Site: brandenburg
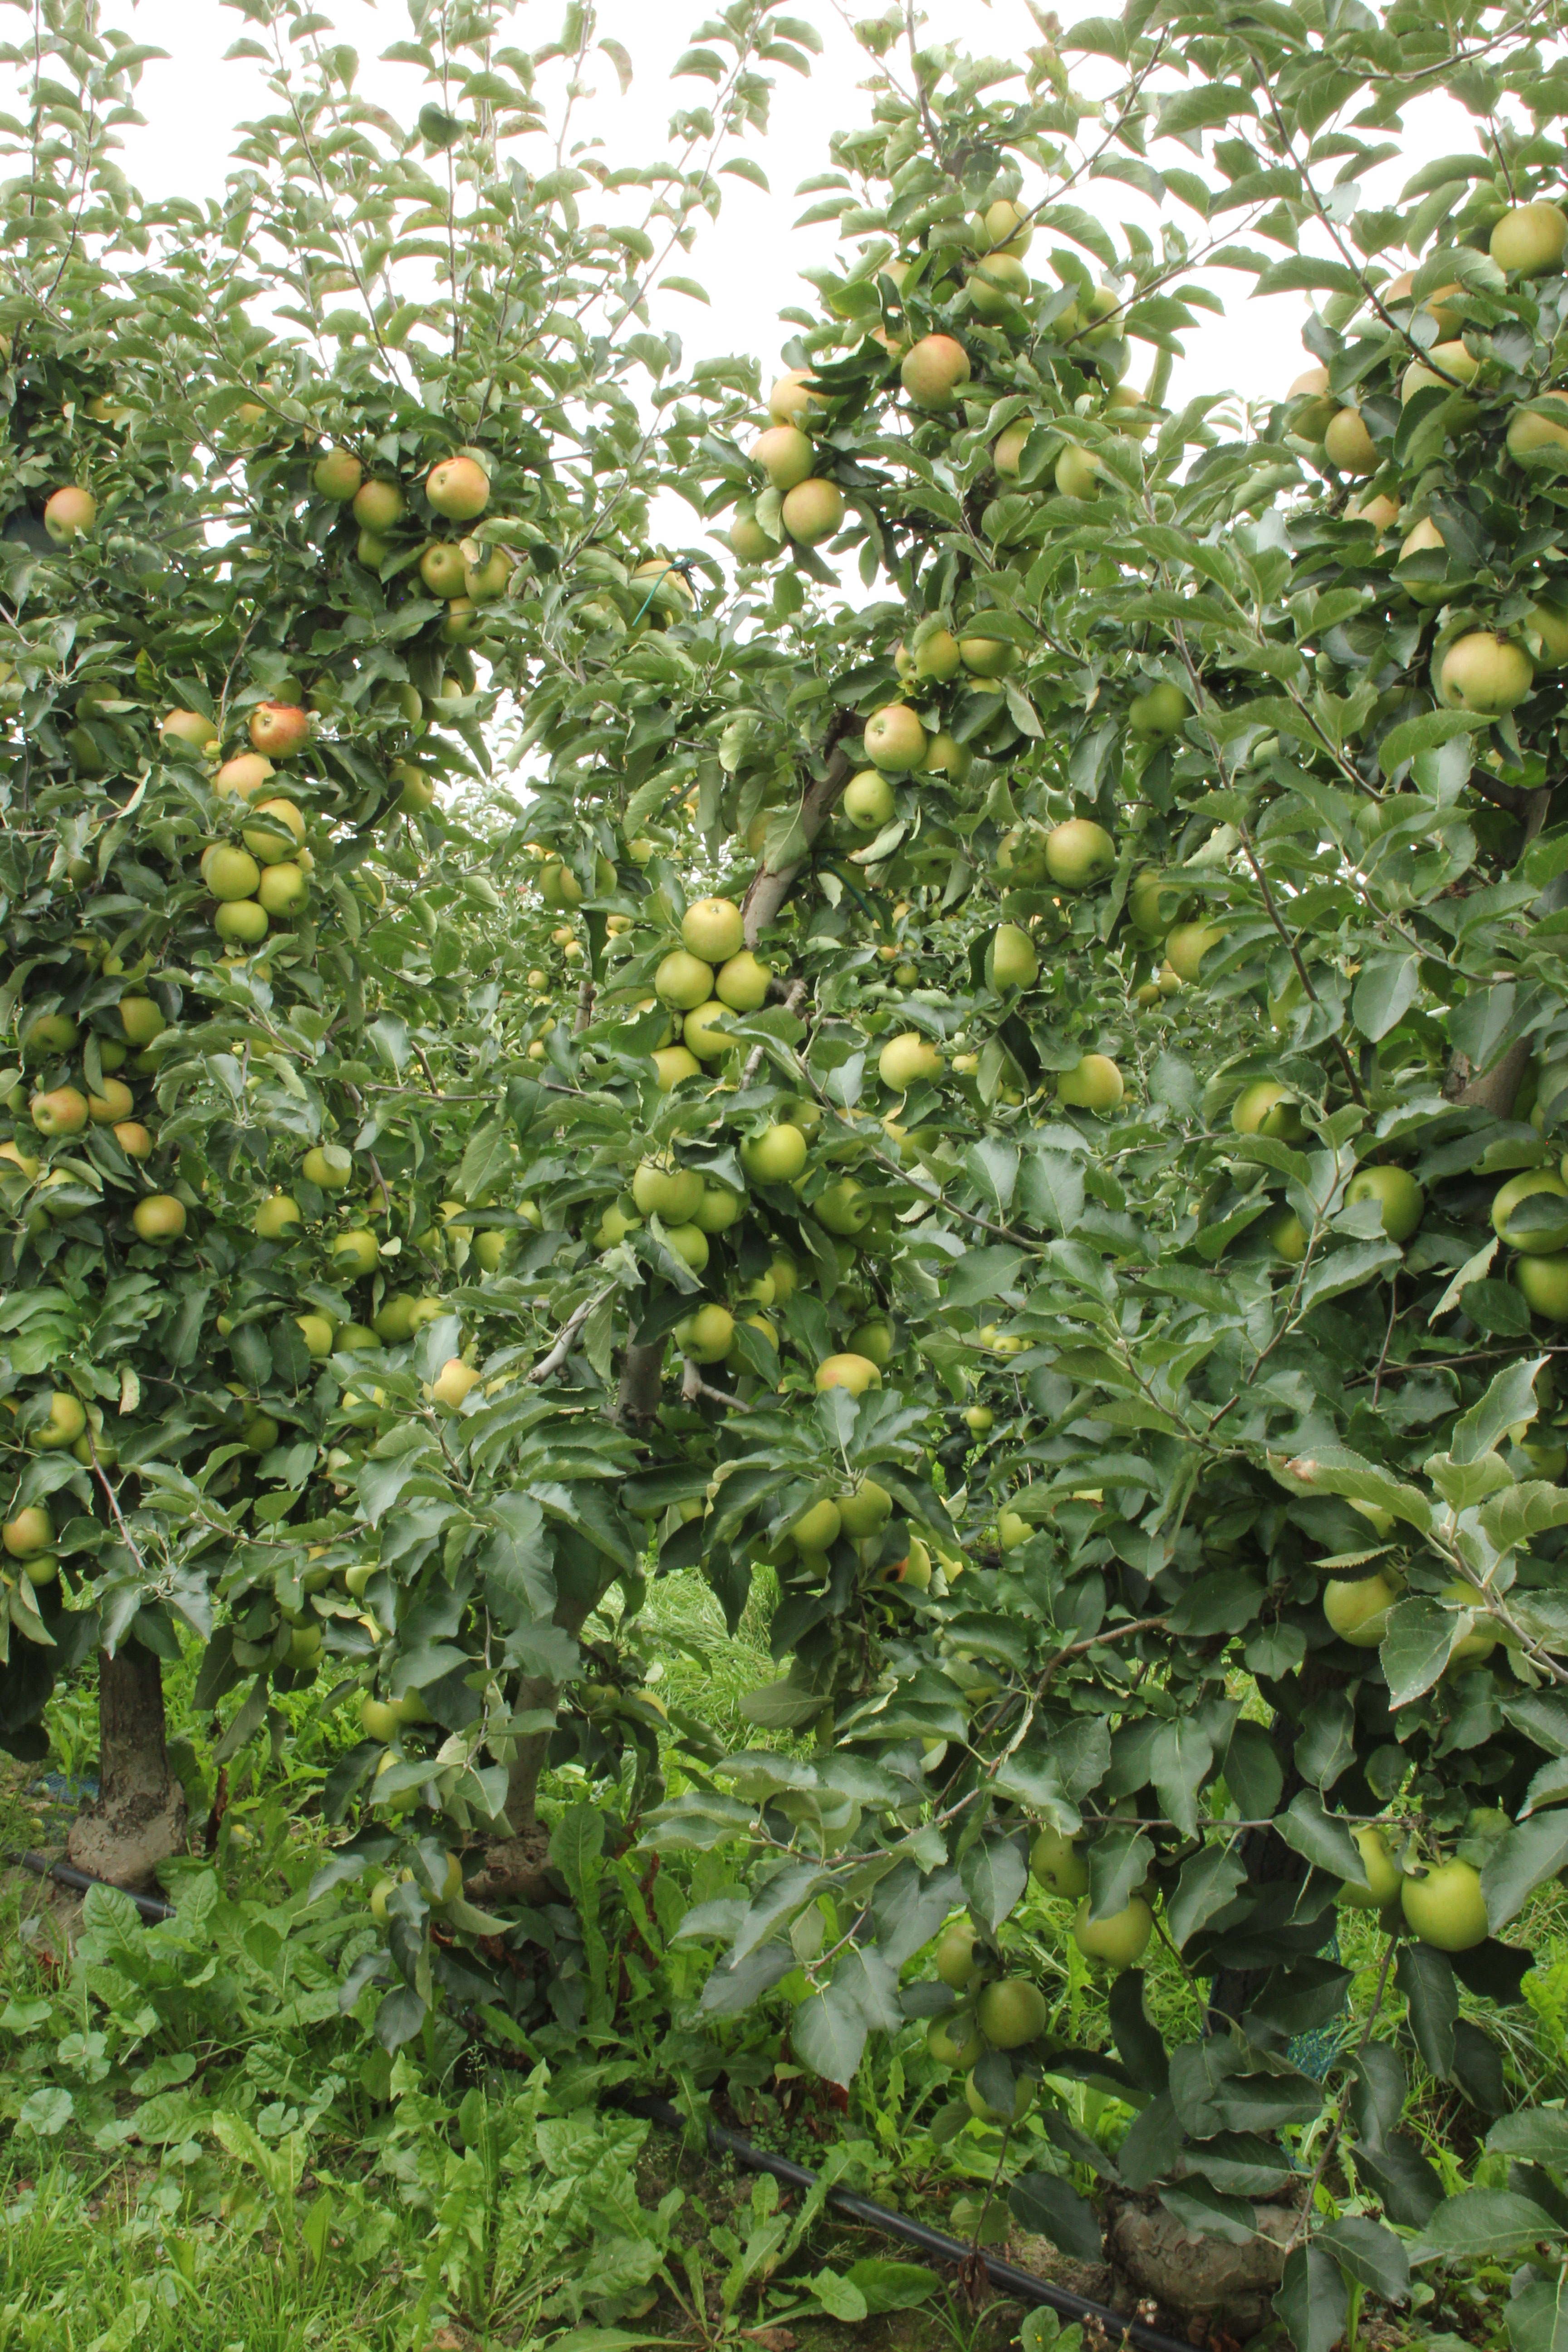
Growth stage (BBCH 87): Maturity of fruit and seed